Oscoda County Courthouse

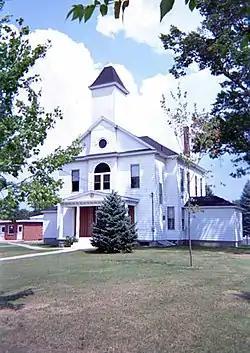
The courthouse as it appeared before the 2016 fire

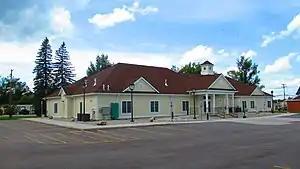
The courthouse after being rebuilt in 2019–2020

The Oscoda County Courthouse was the county courthouse for Oscoda County, Michigan, located in Mio at 311 Morenci Ave (M-33). The courthouse was a Michigan State Historic Site and was listed on the National Register of Historic Places. , the courthouse operated courtrooms for the 23rd Circuit Court, 81st District Court, and Oscoda County Probate Court.